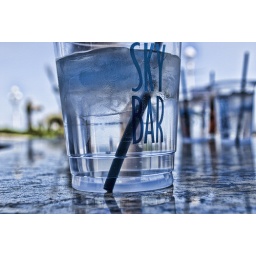
Cool glass of water surrounded by Mojito's